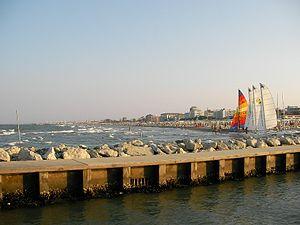
Milano Marittima est une frazione de la ville italienne de Cervia, dans la province de Ravenne, dans la région Émilie-Romagne, très renommée pour sa vocation touristique, surtout pour une élite, et fréquentée par beaucoup de jeunes en raison de la présence de nombreuses discothèques.